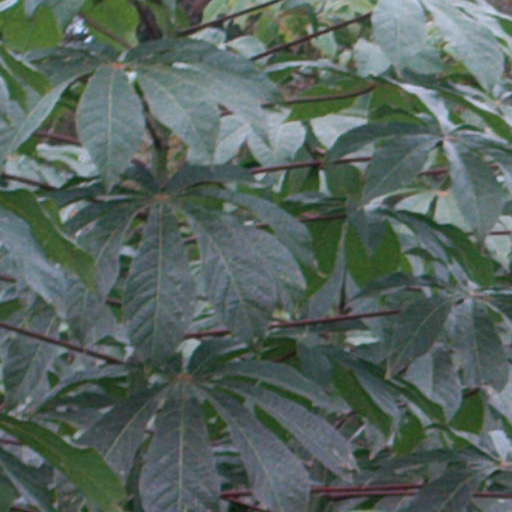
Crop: cassava